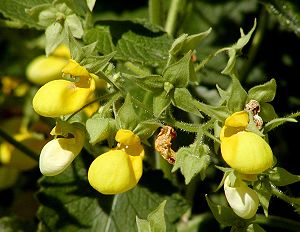
Tøffelblomst
Calceolaria bilatata blomster.
Calceolaria bilatata blomster.
"Tøffelblomst er en slægt med henved 400 arter af buske, lianer og urter, som er udbredt i Syd- og Mellemamerika. Det er De har modsatte og tandede til helrandede blade. Blomsterne er uregelmæssige og firetallige. Frugterne er kapsler med talrige frø. Navnet betyder lille sko, da de fleste arters blomster har en ""oppustet"" underlæbe, der godt kan minde om en sko eller tøffel.